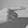
ASL letter: G